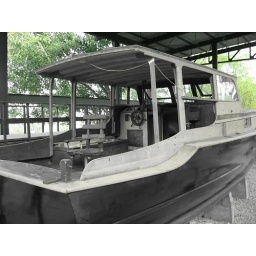
The Pilar- I played with the color on this one, which is why the boat is in black and white.